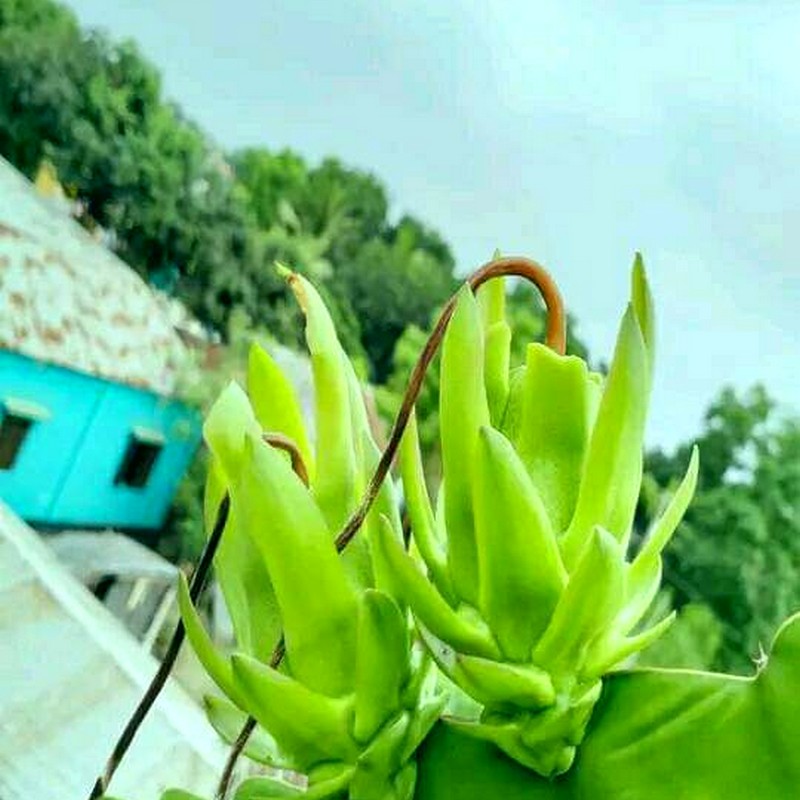
Label: Immature Dragon Fruit